Gordon Cobbledick

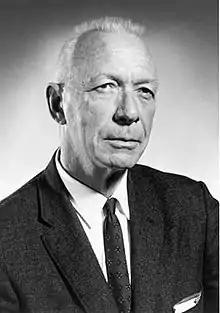

Gordon Russell Cobbledick (December 31, 1898 – October 2, 1969) was an American sports journalist and author in Cleveland. He was the sports editor of "The Plain Dealer" for many years, and posthumously received the J. G. Taylor Spink Award, the highest award given by the Baseball Writers' Association of America.